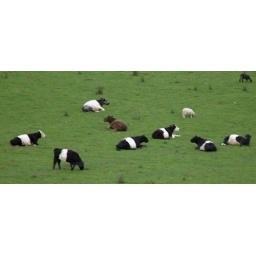
Some cows in a field near our cottage, at Warleggan, near Bodmin, Cornwall